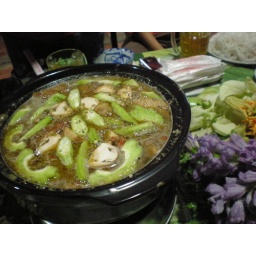
People in Mekon Delta eat all the flowers and plants beside the river...!